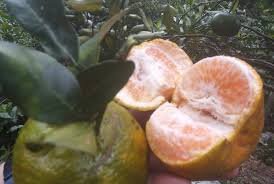
Label: Orange